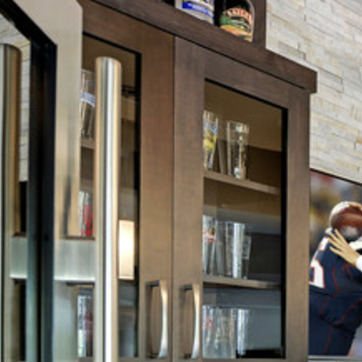
Material: wood